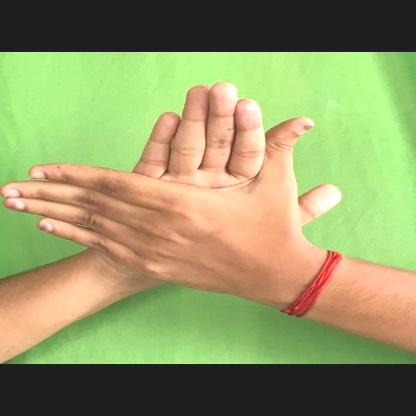
Mudra: Chakra